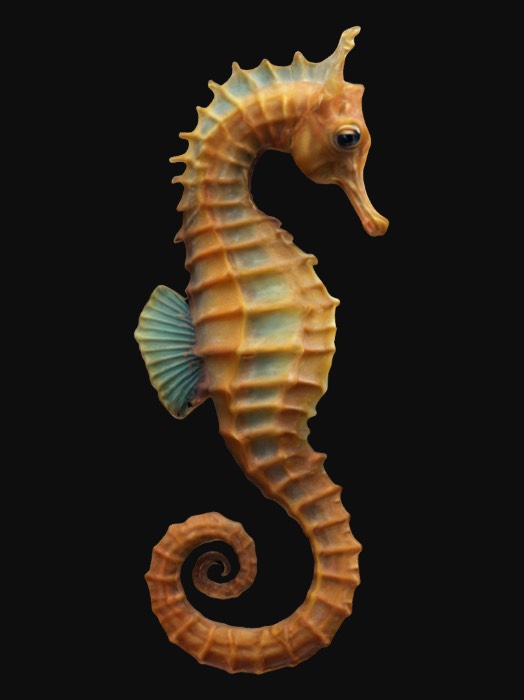
미적 점수 (1~10점): 7